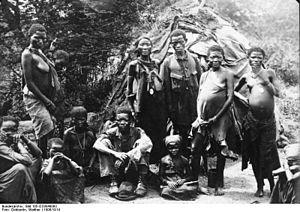
Les Namas ou Namaquas forment une population de pasteurs d'Afrique australe qui vivent principalement en Namibie, également en Afrique du Sud et à un moindre degré au Botswana ; c'est une des principales branches khoïkhoï.